Jos van Veldhoven

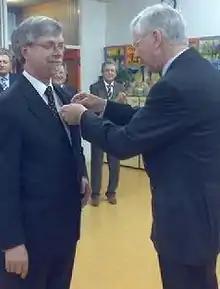
Jos van Veldhoven (left) receiving a golden pin by the Bach Committee in 2008

Josephus Maria Martinus van Veldhoven (born 1952 in Den Bosch) is a Dutch choral conductor. He studied musicology at the Rijksuniversiteit of Utrecht, and choral and orchestral conducting at the Royal Conservatory, the Hague. He was artistic director of the Netherlands Bach Society (Nederlandse Bachvereniging) from 1983 to 2018.
In this capacity, he regularly gave performances at home and abroad of the major works of Johann Sebastian Bach and his predecessors and contemporaries. In addition, he has been the director since 1976 of the Utrechts Barok Consort, which he founded. He has made a great number of radio, television, and CD recordings with his ensembles, and he has appeared in festivals in the Netherlands, many countries in Western Europe, the United States, and Japan.